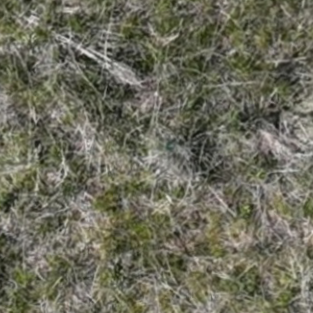
Month: may
Dye color: blue
Dye concentration: high